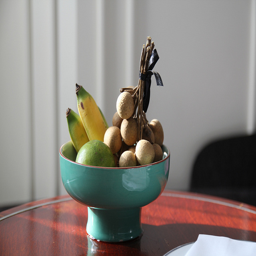
A bowl sits on a table, containing bananas and other food.
Fruit in ceramic bowl on wood table with white walls
A bowl of fruit is sitting on top of the table.
A bowl of exotic fruit is in a bowl on the table.
A bowl filled with fruit on top of a table.